Salts Healthcare

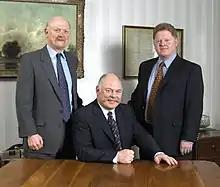
Salt Brothers Peter (Chief Executive), Philip and Robert (managing director)

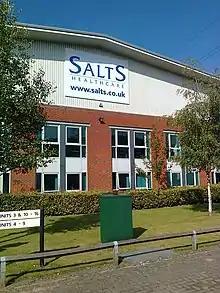
Salts Healthcare Distribution Centre

Salts Healthcare has a network of customer care centres that provide home delivery of all stoma and incontinence products. These centres also provide advisors and stoma care nurses to support their prescription customers.